India–Pakistan relations

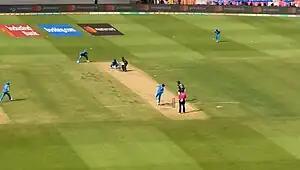
2023 Cricket World Cup match

Violent activities in the region declined in 2004. There are two main reasons for this: warming of relations between New Delhi and Islamabad which consequently lead to a ceasefire between the two countries in 2003 and the fencing of the Line of Control being carried out by the Indian Army. Moreover, coming under intense international pressure, Islamabad was compelled to take action against the militants' training camps on its territory. In 2004, the two countries also agreed upon decreasing the number of troops present in the region.